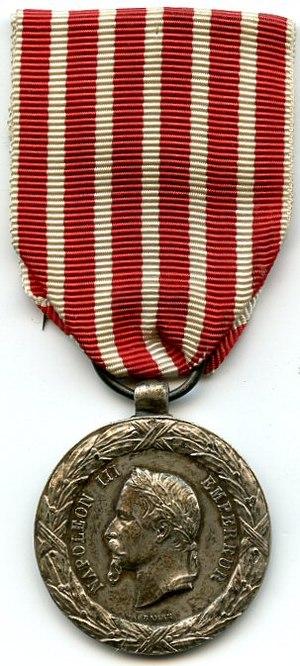
Médaille de la campagne d'italie 1859 (avers)
La médaille commémorative de la campagne d'Italie de 1859 est une médaille accordée par l'empereur Napoléon III aux militaires français ayant participé à la campagne d'Italie (1859).
Charles-Louis Du Pin, né le 28 décembre 1814 à Lasgraisses et décédé le 3 octobre 1868 à Montpellier, est un colonel français, archétype du militaire français intrépide du XIXᵉ siècle avec 19 campagnes et 34 ans de service dont près de 5 au Mexique.
Les ordres, décorations et médailles de la France comprennent un système par lequel les citoyens, civils et militaires français sont récompensés pour leur courage, leur réussite ou pour services rendus. Il comprend les ordres honorifiques, les décorations, à titre civil ou militaire et les médailles.